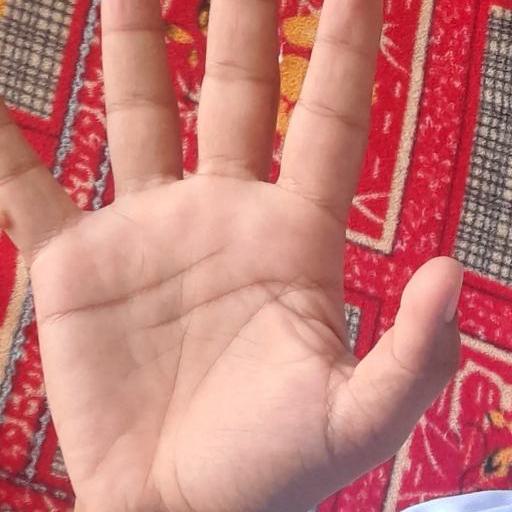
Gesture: palm